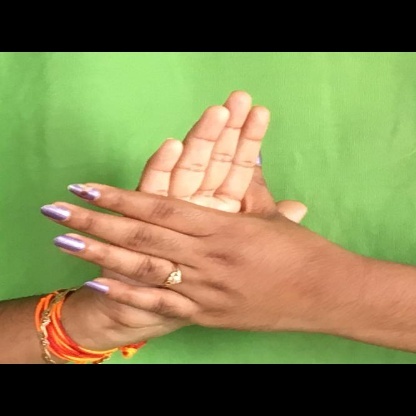
Mudra: Chakra